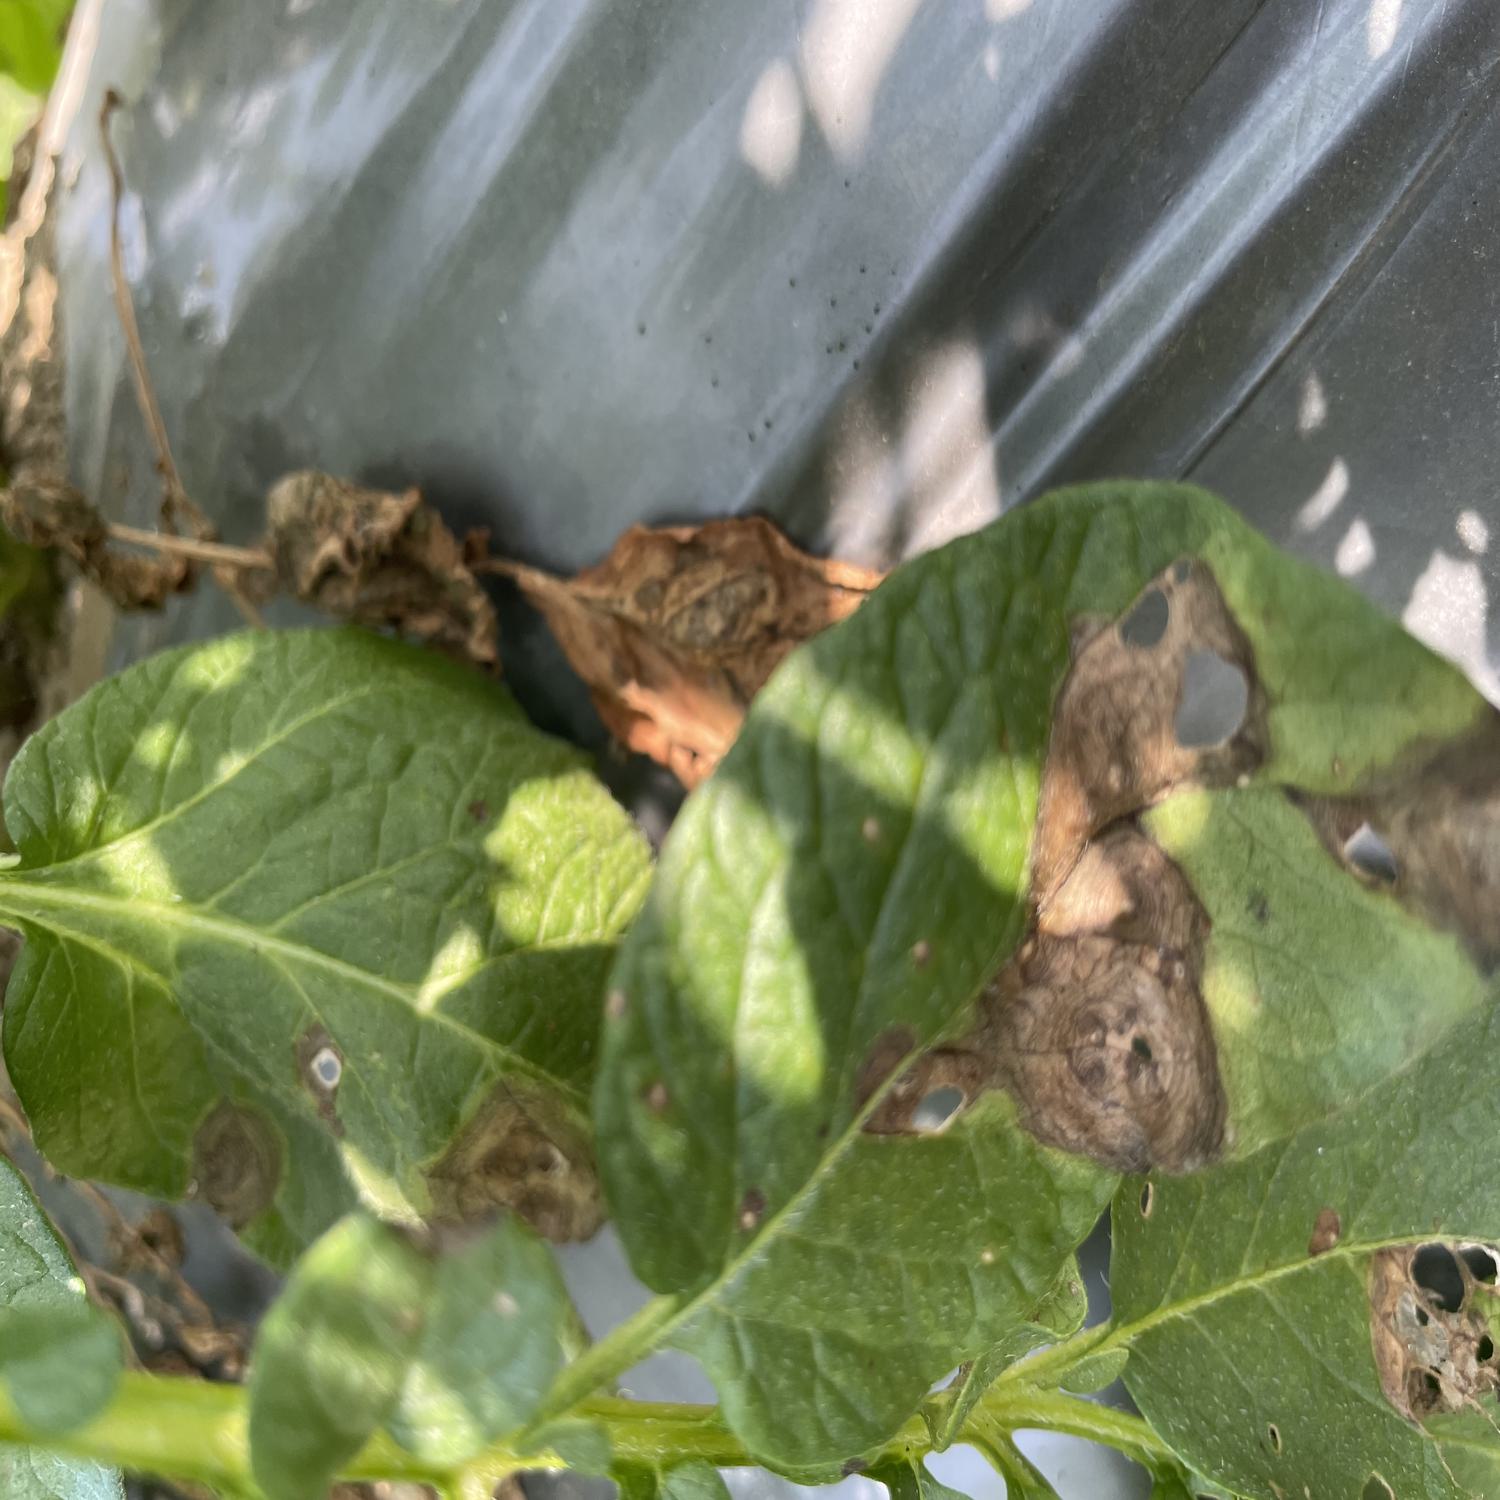
Label: Fungi